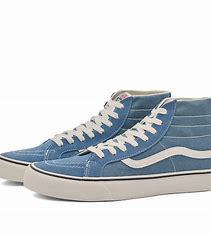
Brand: Vans
Model: UA SK8 Hi